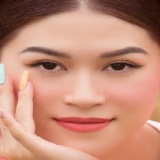
diễn viên Ngọc Thanh Tâm